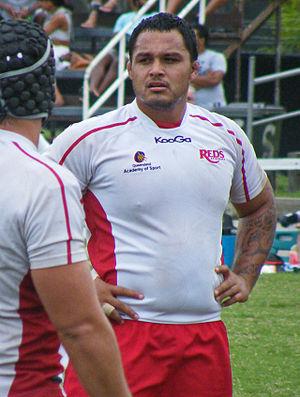
Dayna Edwards, né le 14 mars 1985, est un joueur australien de rugby à XV d'origine néo-zélandaise évoluant au poste de pilier. Il jouera au sein du FC Grenoble de 2010 à 2018 ou il finira sa belle carrière.